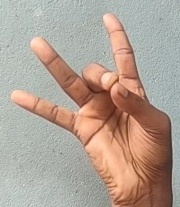
ASL sign: 8